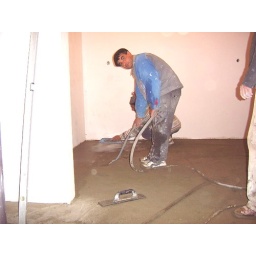
Ahmed putting in the kitchen floor for tiling